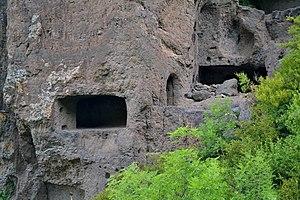
Balmes de Montbrun
Saint-Gineys-en-Coiron, officiellement nommée Saint-Gineis-en-Coiron jusqu'en février 2020, est une commune française, située dans le département de l'Ardèche en région Auvergne-Rhône-Alpes.